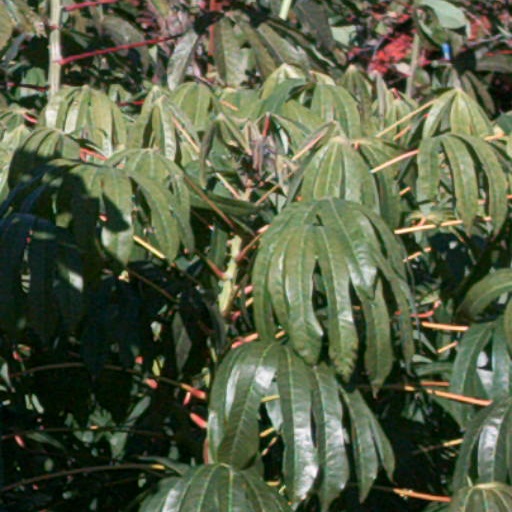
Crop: cassava